UST Growling Tigers, Tigresses, Tiger Cubs and Tigress Cubs

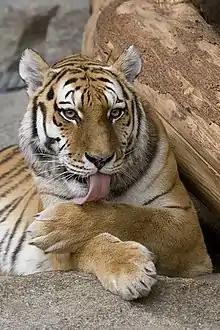
The Bengal tiger's gold, white and black stripes closely resemble UST's school colors. The Growling Tiger has been the school's official mascot since 1992.

The gold and white colors of the flag of Vatican City were adopted by the University of Santo Tomas for their school colors because of its Pontifical status.